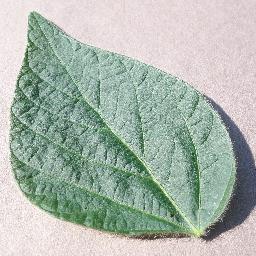
Label: Soybean___healthy